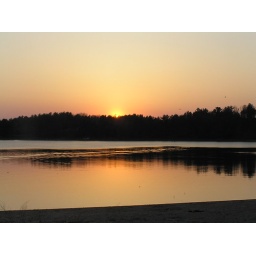
the lake appropriately named sunset lake by my parent's house